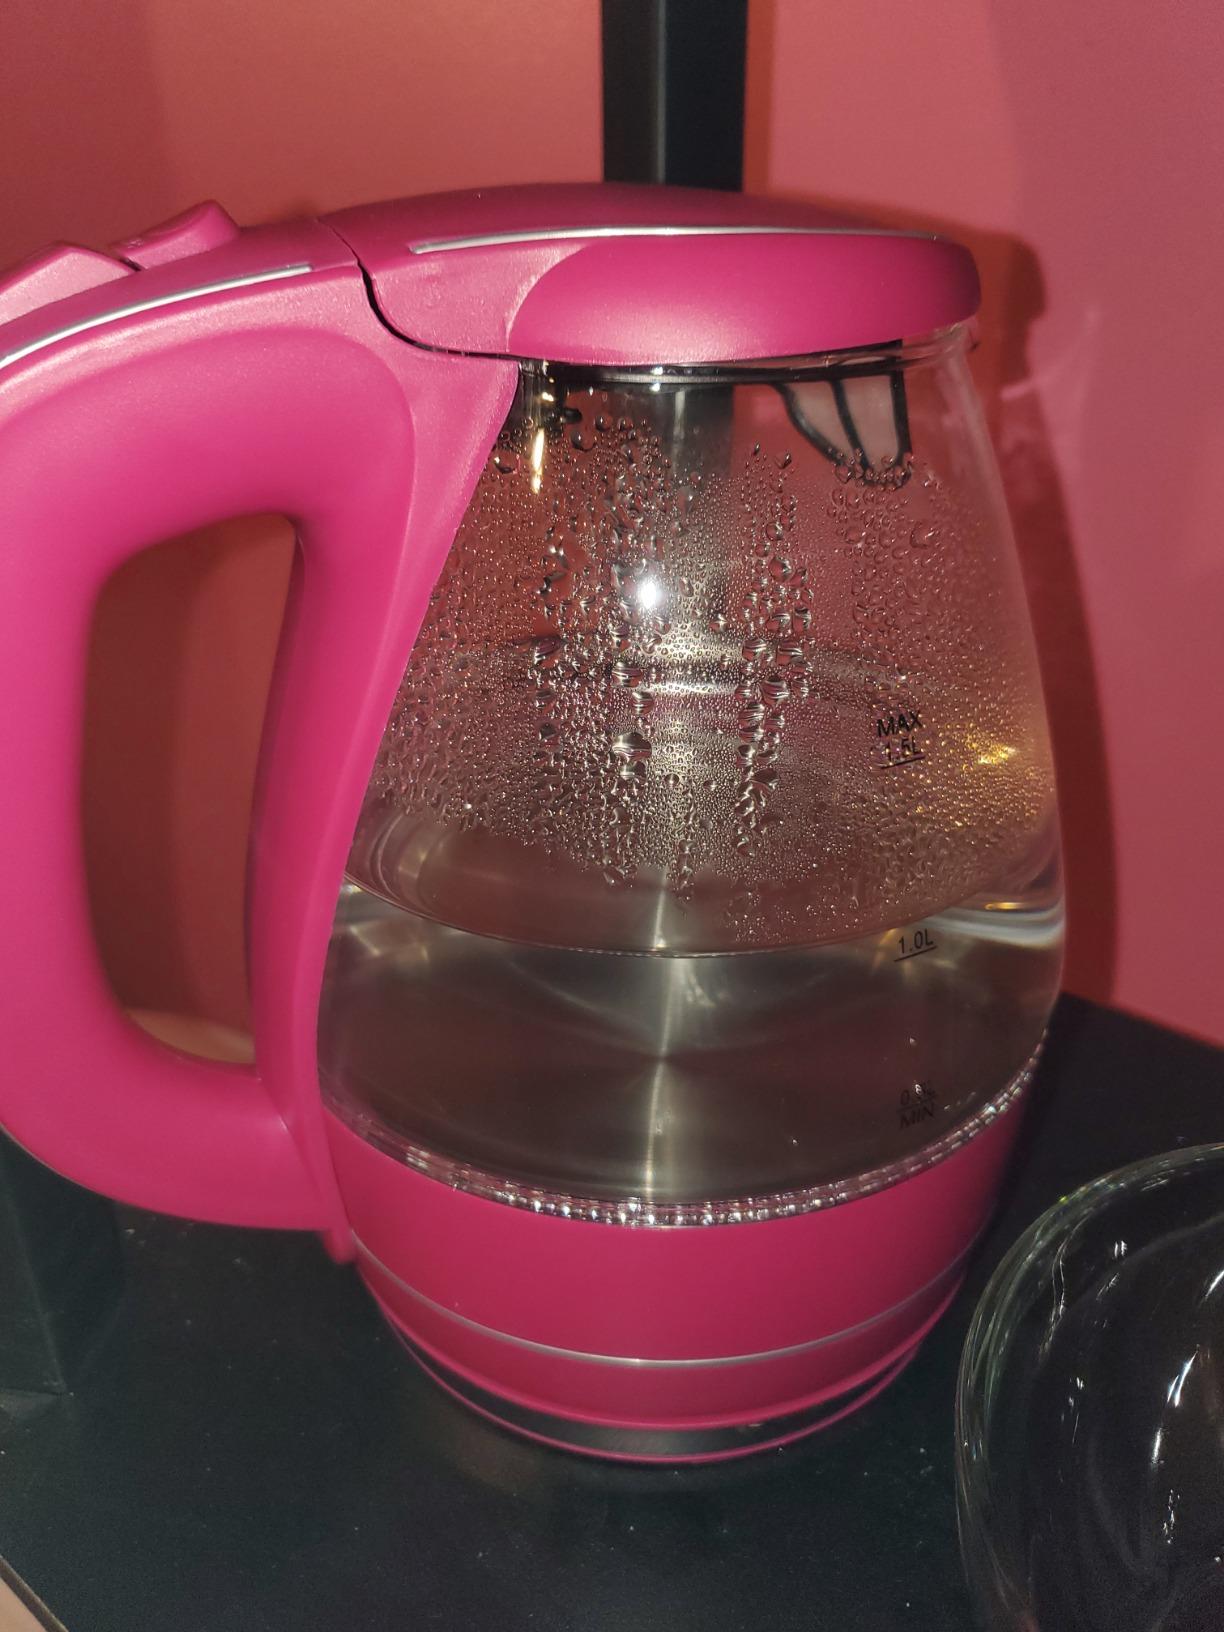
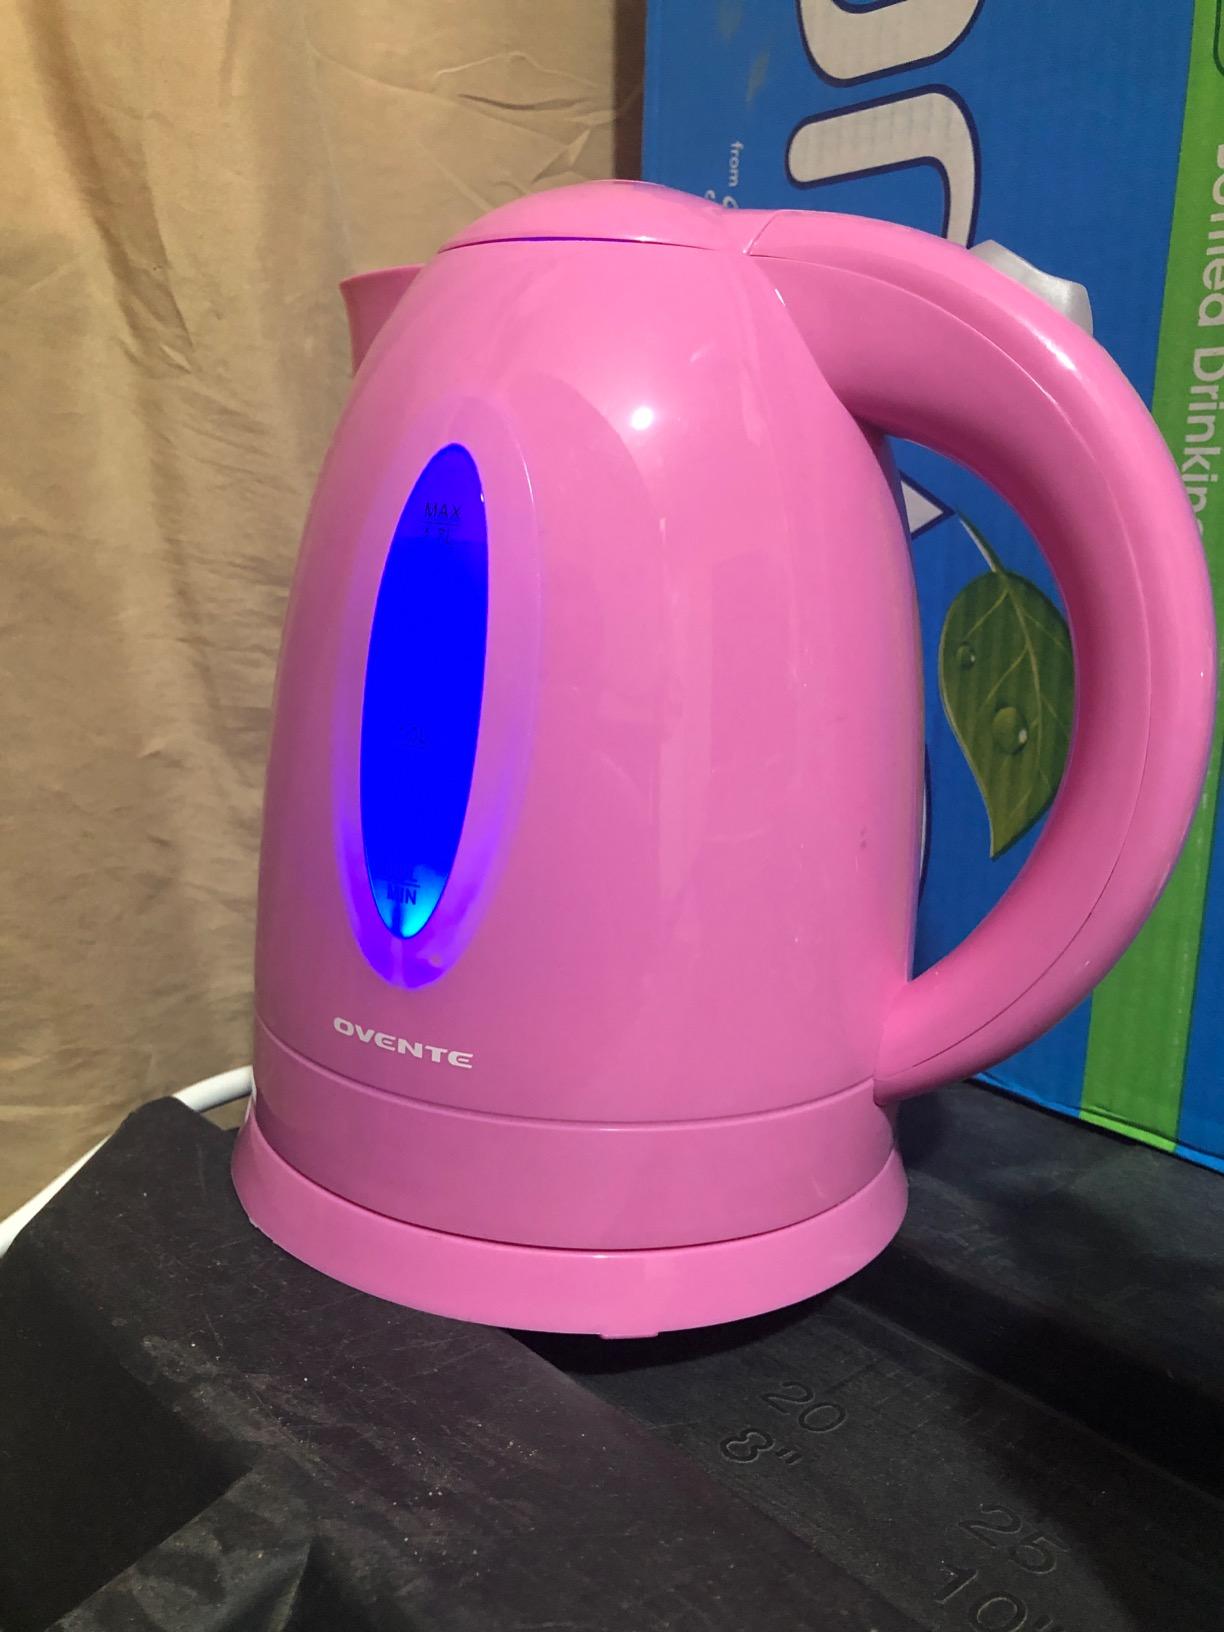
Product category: items_kettle
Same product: no